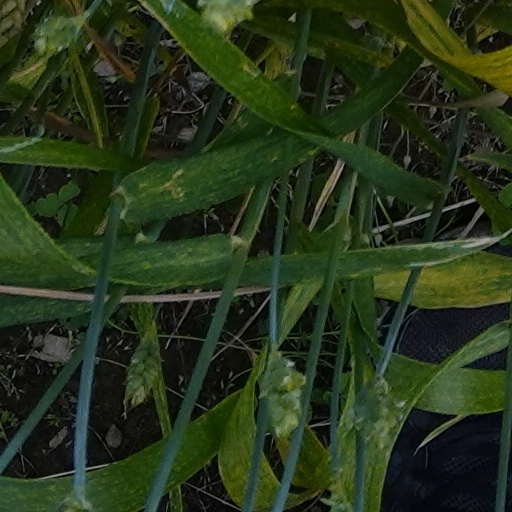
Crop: wheat